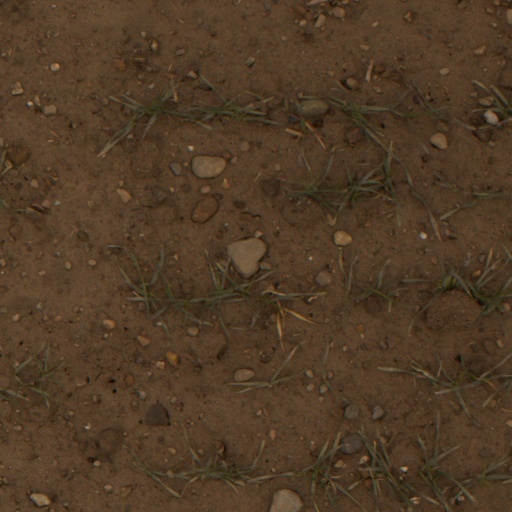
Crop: wheat